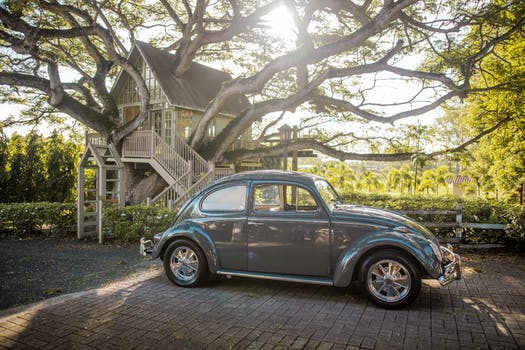
Label: No Watermark